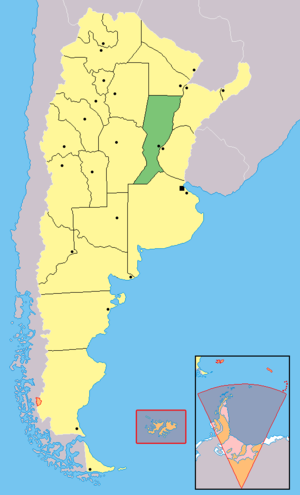
Le département La Capital est une des 19 subdivisions de la province de Santa Fe, en Argentine. Son chef-lieu est la ville de Santa Fe.
Le département de General Obligado est une des 19 subdivisions de la province de Santa Fe, en Argentine. Son chef-lieu est la ville de Reconquista.
Le département de San Martín est une des 19 subdivisions de la province de Santa Fe, en Argentine. Son chef-lieu est la ville de Sastre.
Le département de Vera est une des 19 subdivisions de la province de Santa Fe, en Argentine. Son chef-lieu est la ville de Vera.